Robert Channon

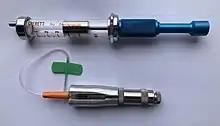
Upper: The Multiject designed for blind diabetics to self-administer precise doses of insulin. Lower: The Portaject wearable insulin infusion pump, shown with cannula attached.

In 1981 Channon left Guy's Hospital to continue his work with Drs Martin Hartog and Richard Paisey at the Bristol Royal Infirmary. Channon then developed the miniature Portaject device. Unlike the Multiject the Portaject is designed to be worn. It has the capacity for sufficient insulin for 24 hours (at the time insulin had to be refrigerated; at room or body temperature it would become unusable after 24 hours). Channon self-funded the design and fabrication work through his company Channon Medical Ltd. He filed a patent for the Portaject in 1988 but subsequently withdrew the application, choosing instead to donate his research to the field.